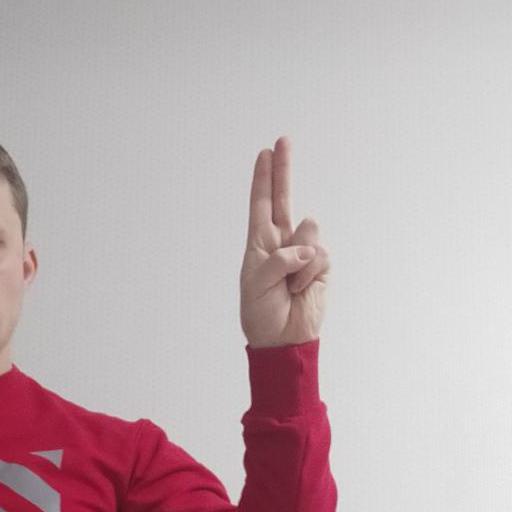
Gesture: two_up